Motherhood in the Spanish Civil War

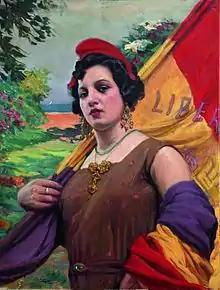
"República Española" (1931) by painter Teodoro Andreu.

The Spanish monarchy ended in 1931. Following this and the end of the Dictatorship of Primo de Rivera, the Second Republic was formed. The Second Republic had three elections before being replaced by the Franco dictatorship. These elections were held in 1931, 1933 and 1936.